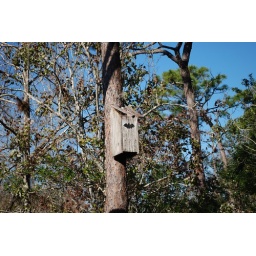
Erna Nixon Park in Melbourne, Florida. Bird houses are nice but a Bat house is awesome.